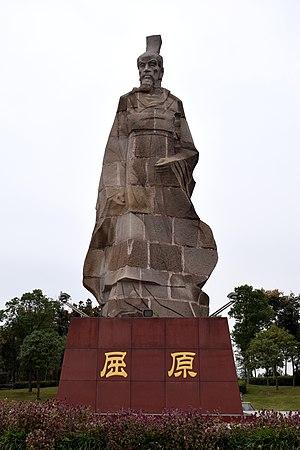
Jingzhou est une ville-préfecture de la province du Hubei en Chine. Elle est située au centre d'une boucle du fleuve Yangzi. Sa juridiction est peuplée de 6,3 millions d'habitants, dont 1,56 million sont des citadins.